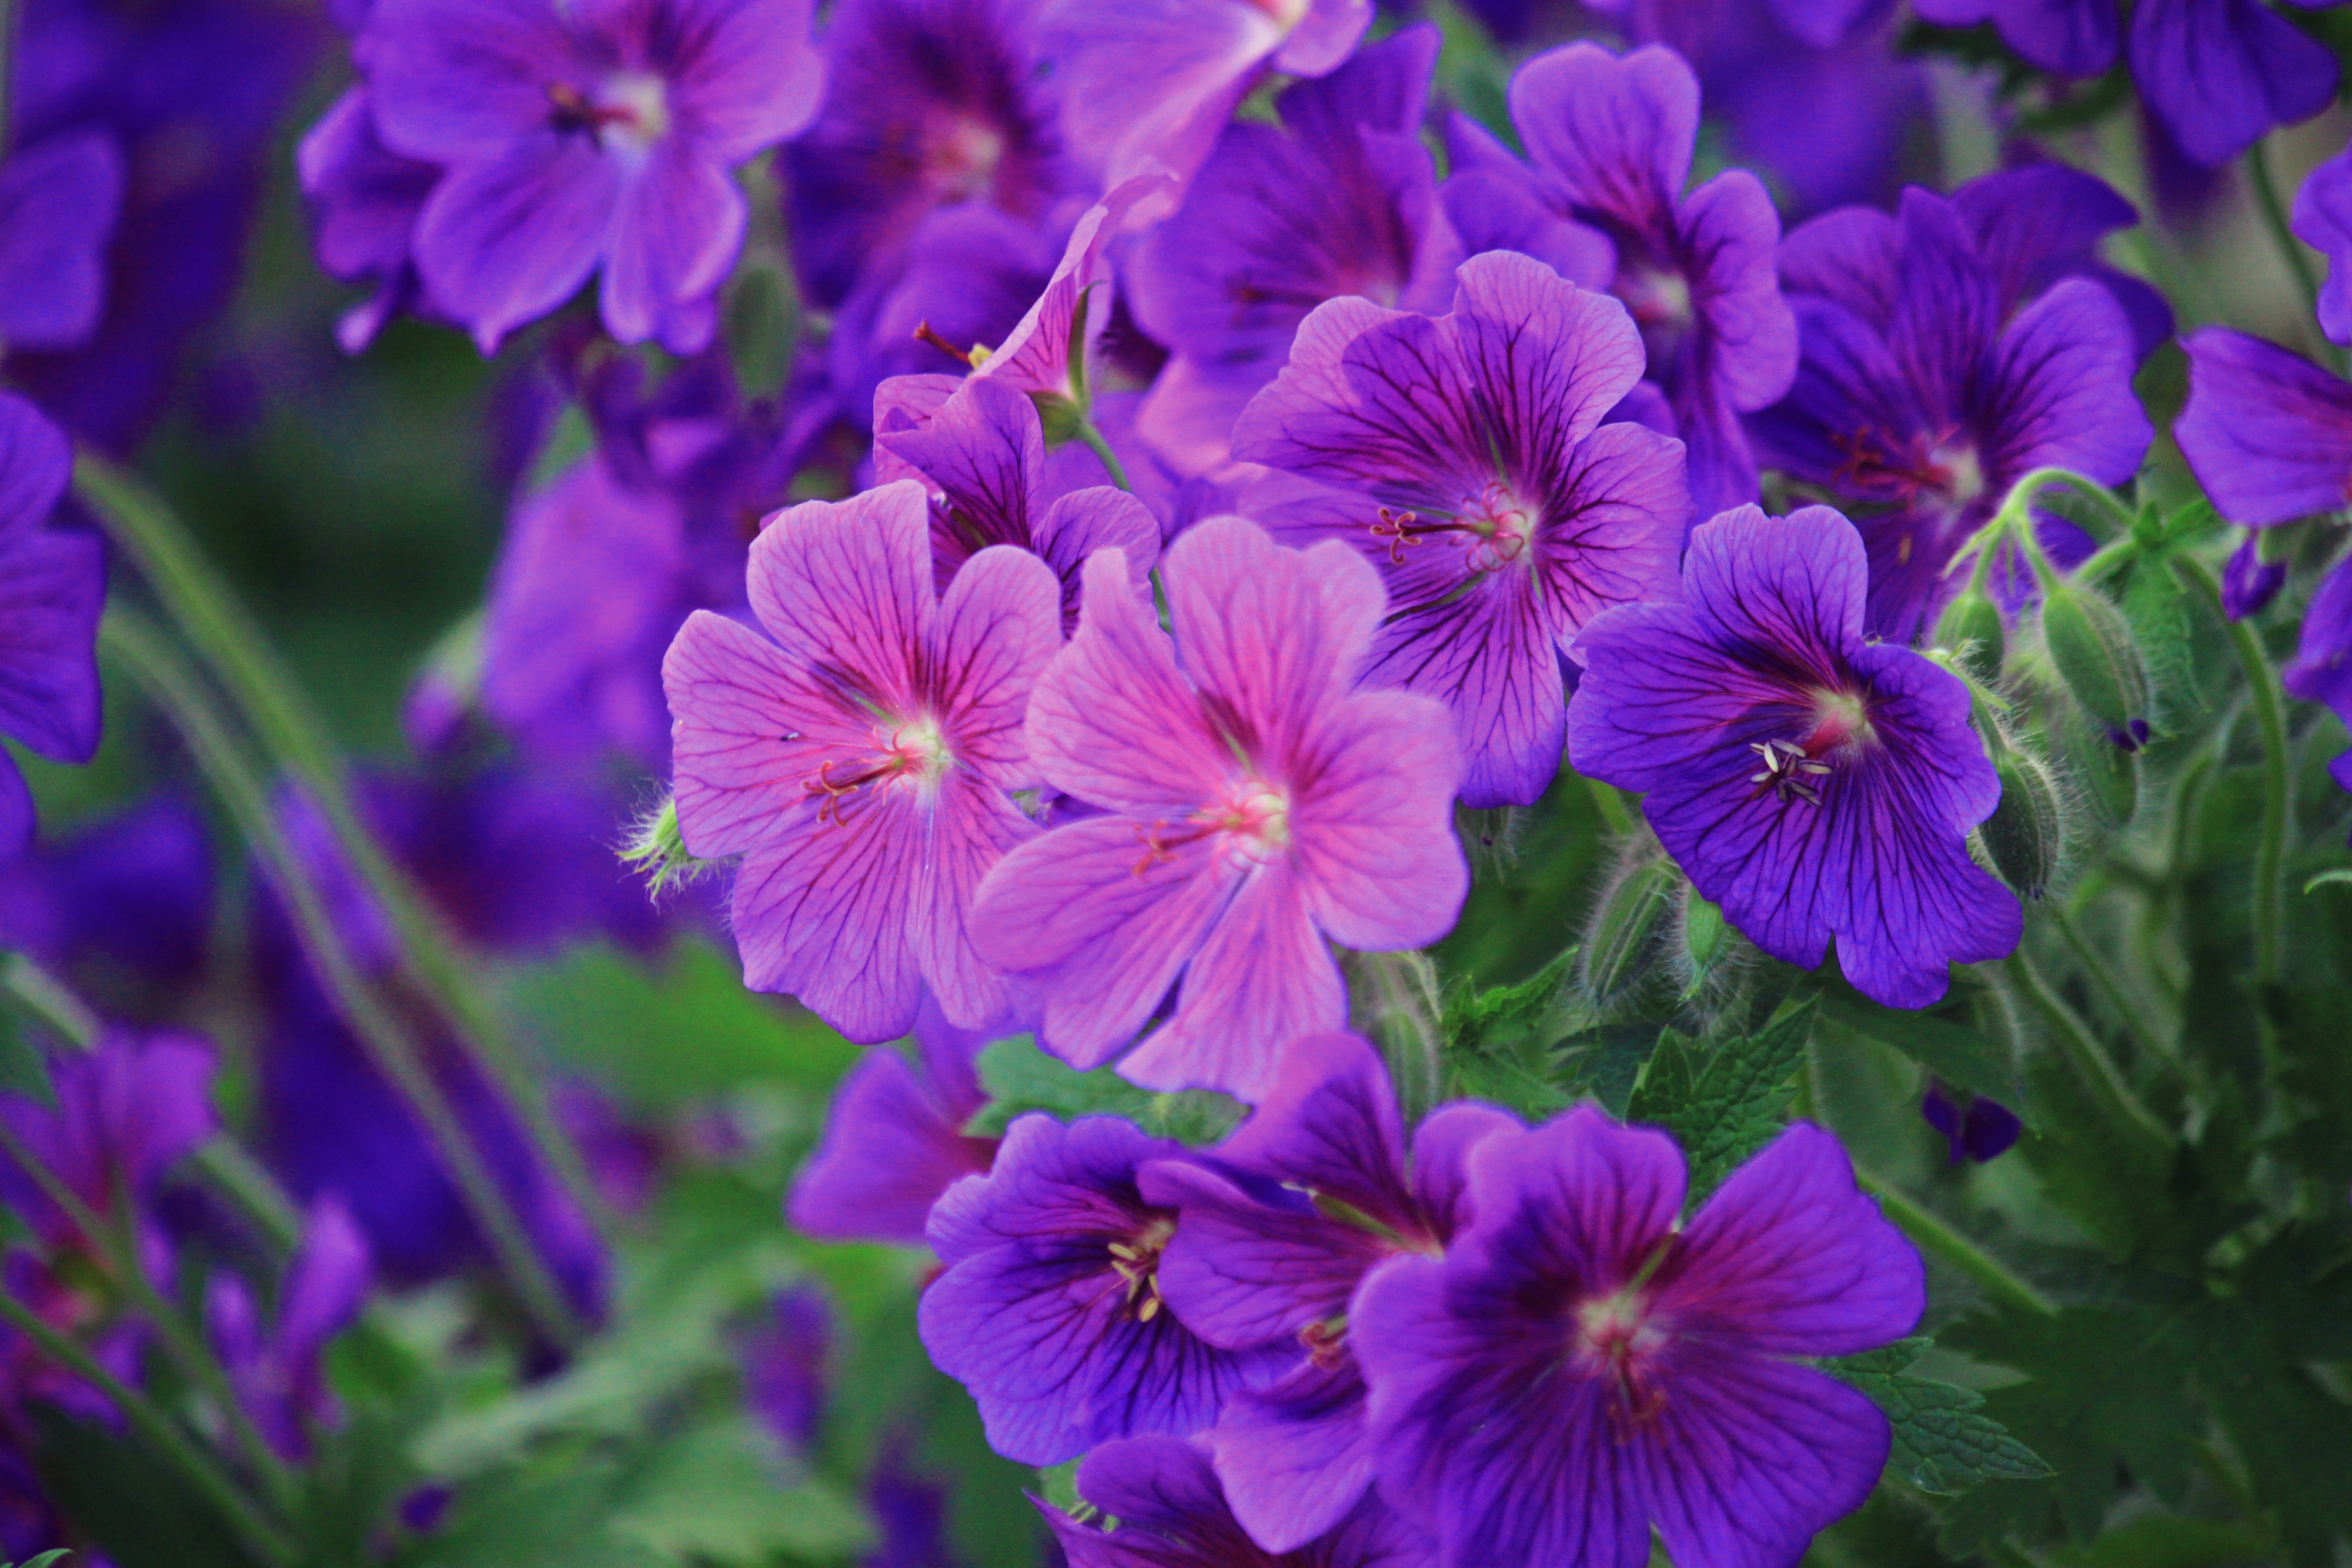
nature, plant, flower, purple, petal, bloom, summer, color, botany, blue, colorful, garden, close, flora, wildflower, flowers, farbenpracht, petals, eye, shrub, violet, bright, beautiful, flower garden, viola, cranesbill, macro photography, ornamental plant, pansy, flowering plant, bright colours, blue geranium, gartenstaude, annual plant, land plant, violet family